Police Special Operations Group

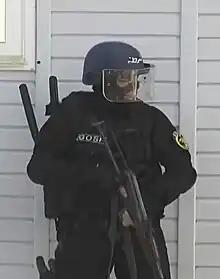
A GOSP member during a training.

The GOSP has a permanent training with the others Algerian corp security like the DSI or the militaries units, and they are trained in Portugal with the GOE, in Spain with the GEO, in Germany with the GSG-9, and in France in the RAID.